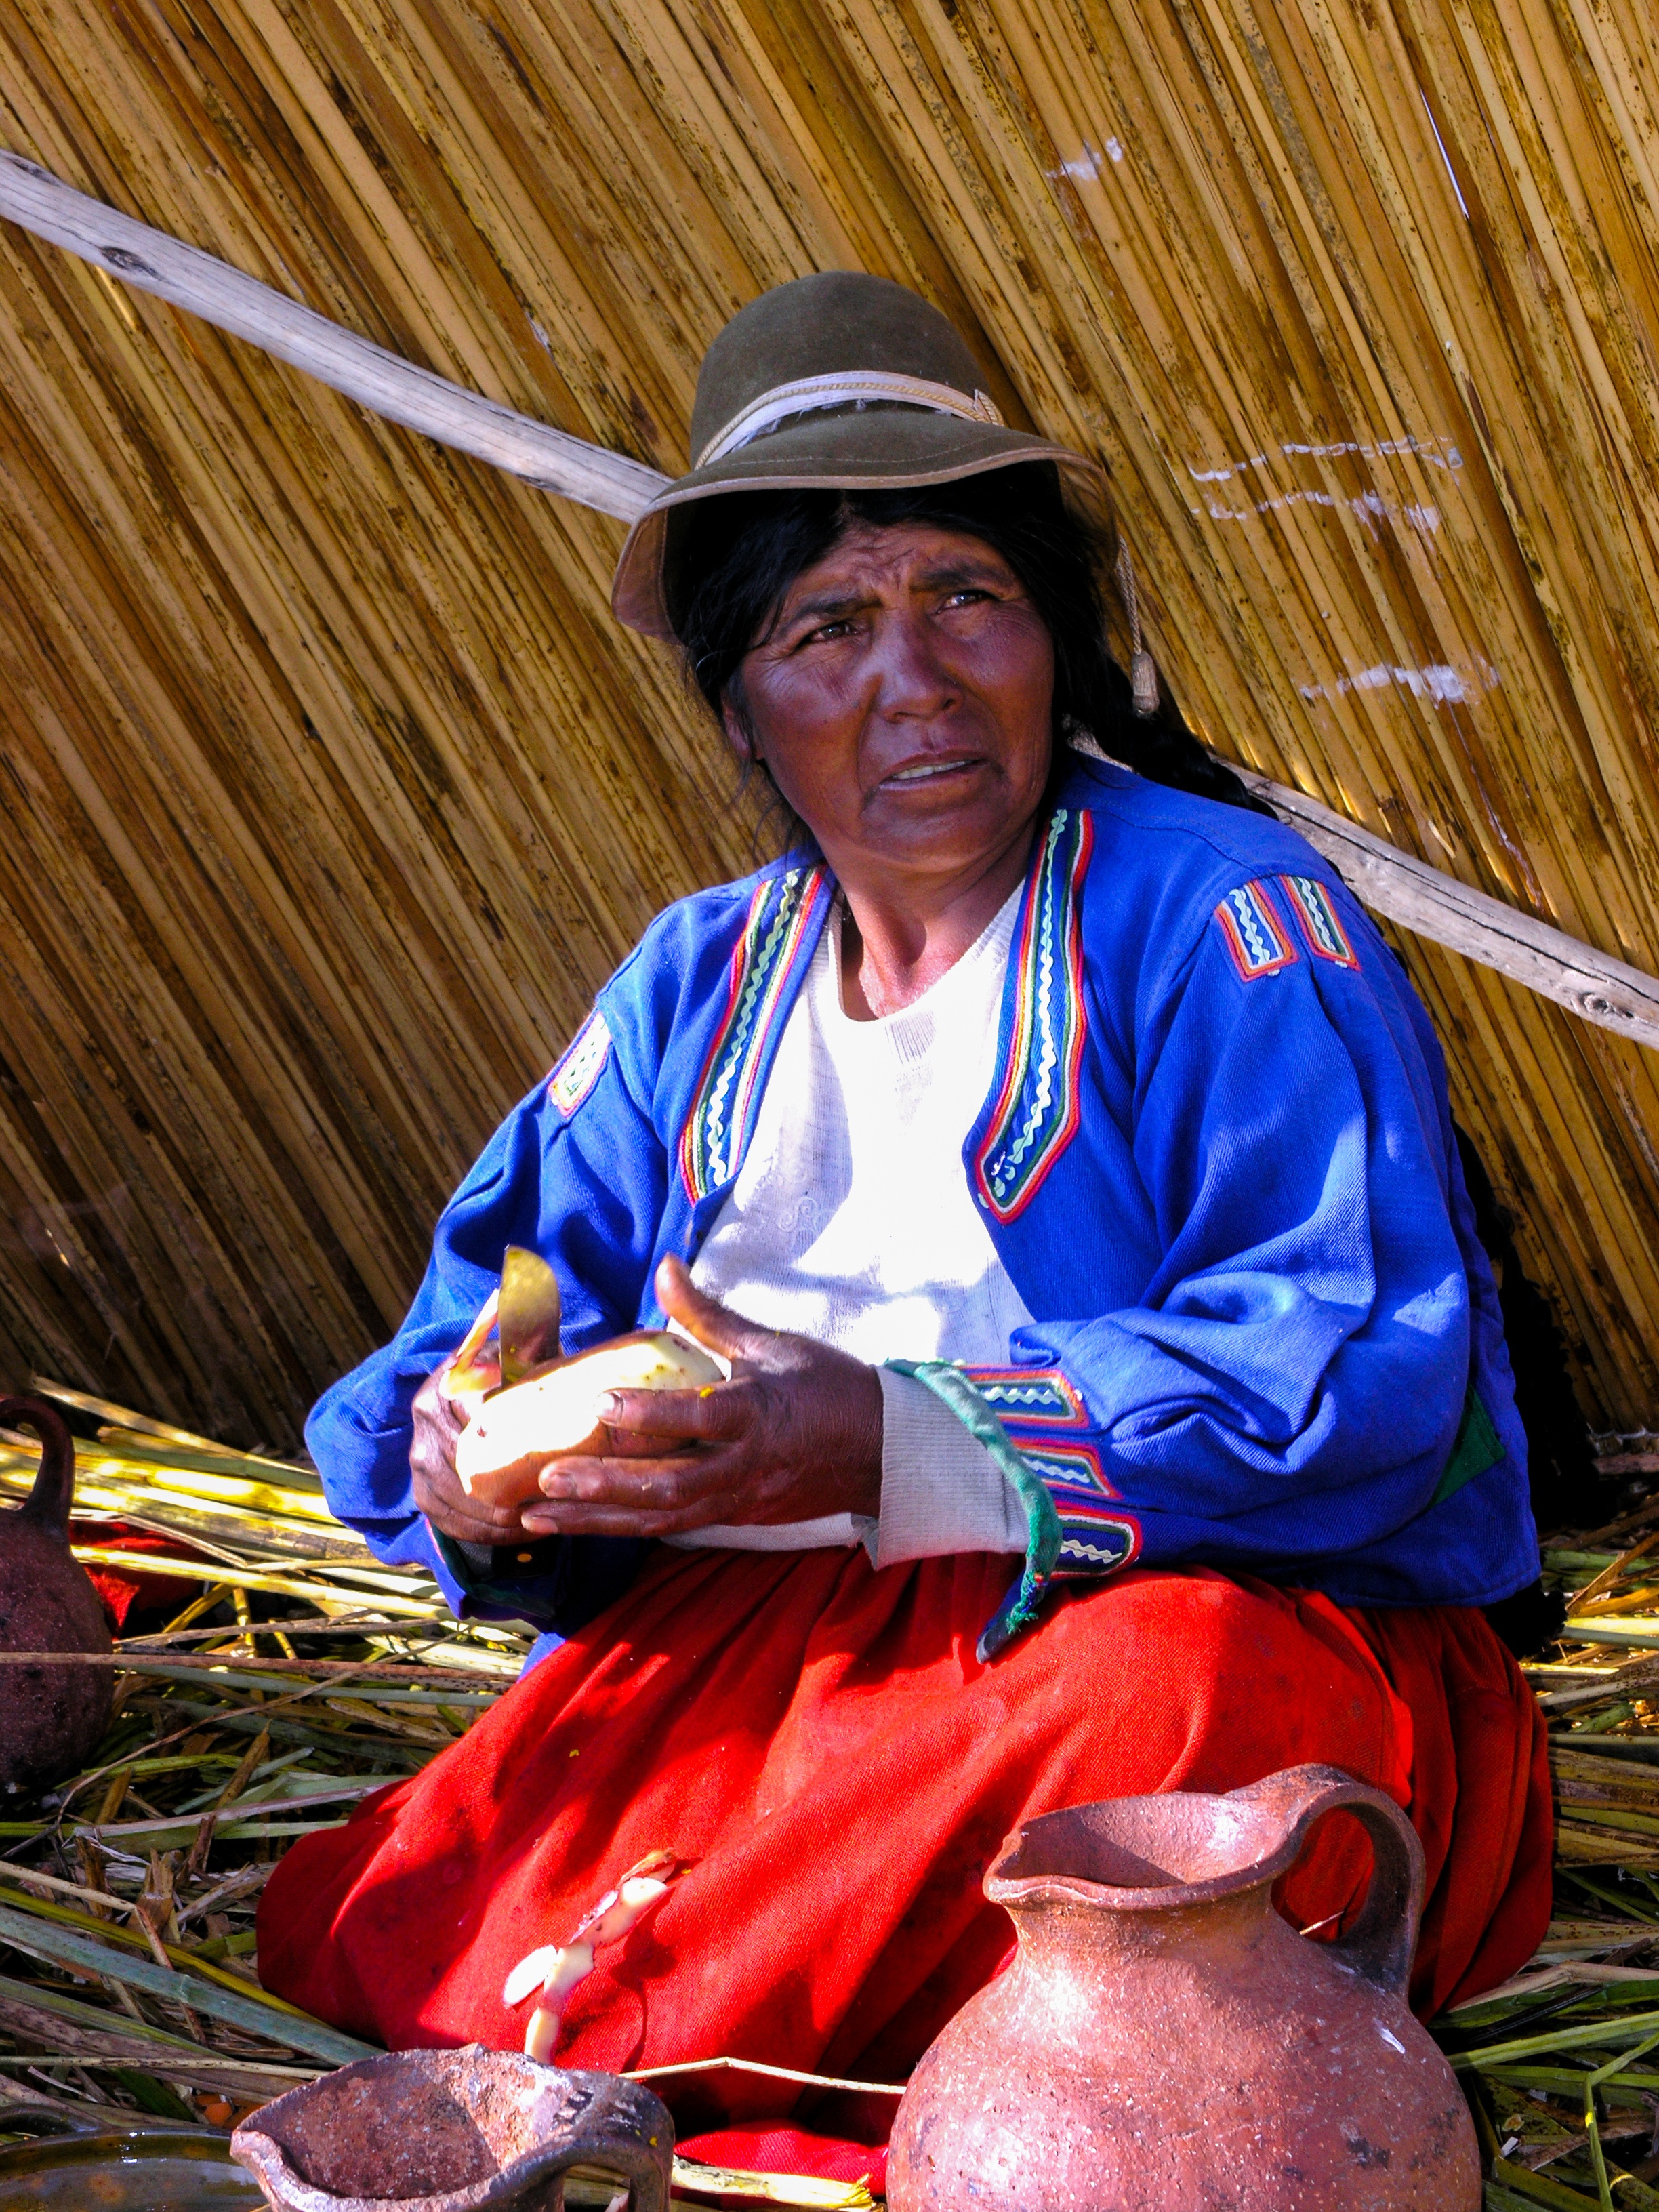
person, people, woman, peru, temple, tradition, lake titicaca